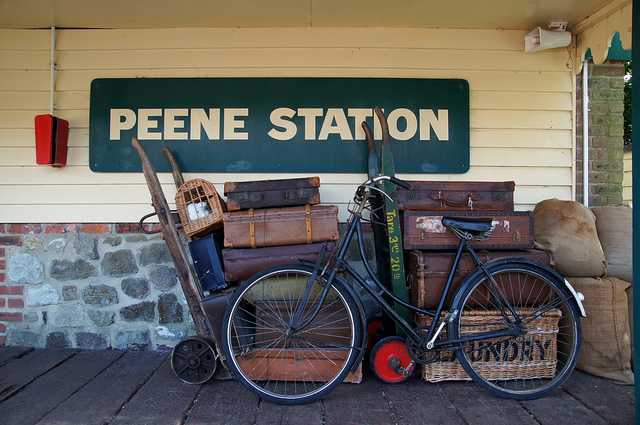
A bicycle is parked near some antique luggage at a train station.